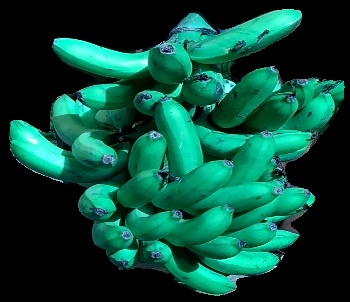
Variety: pachbale
Grade: grade3